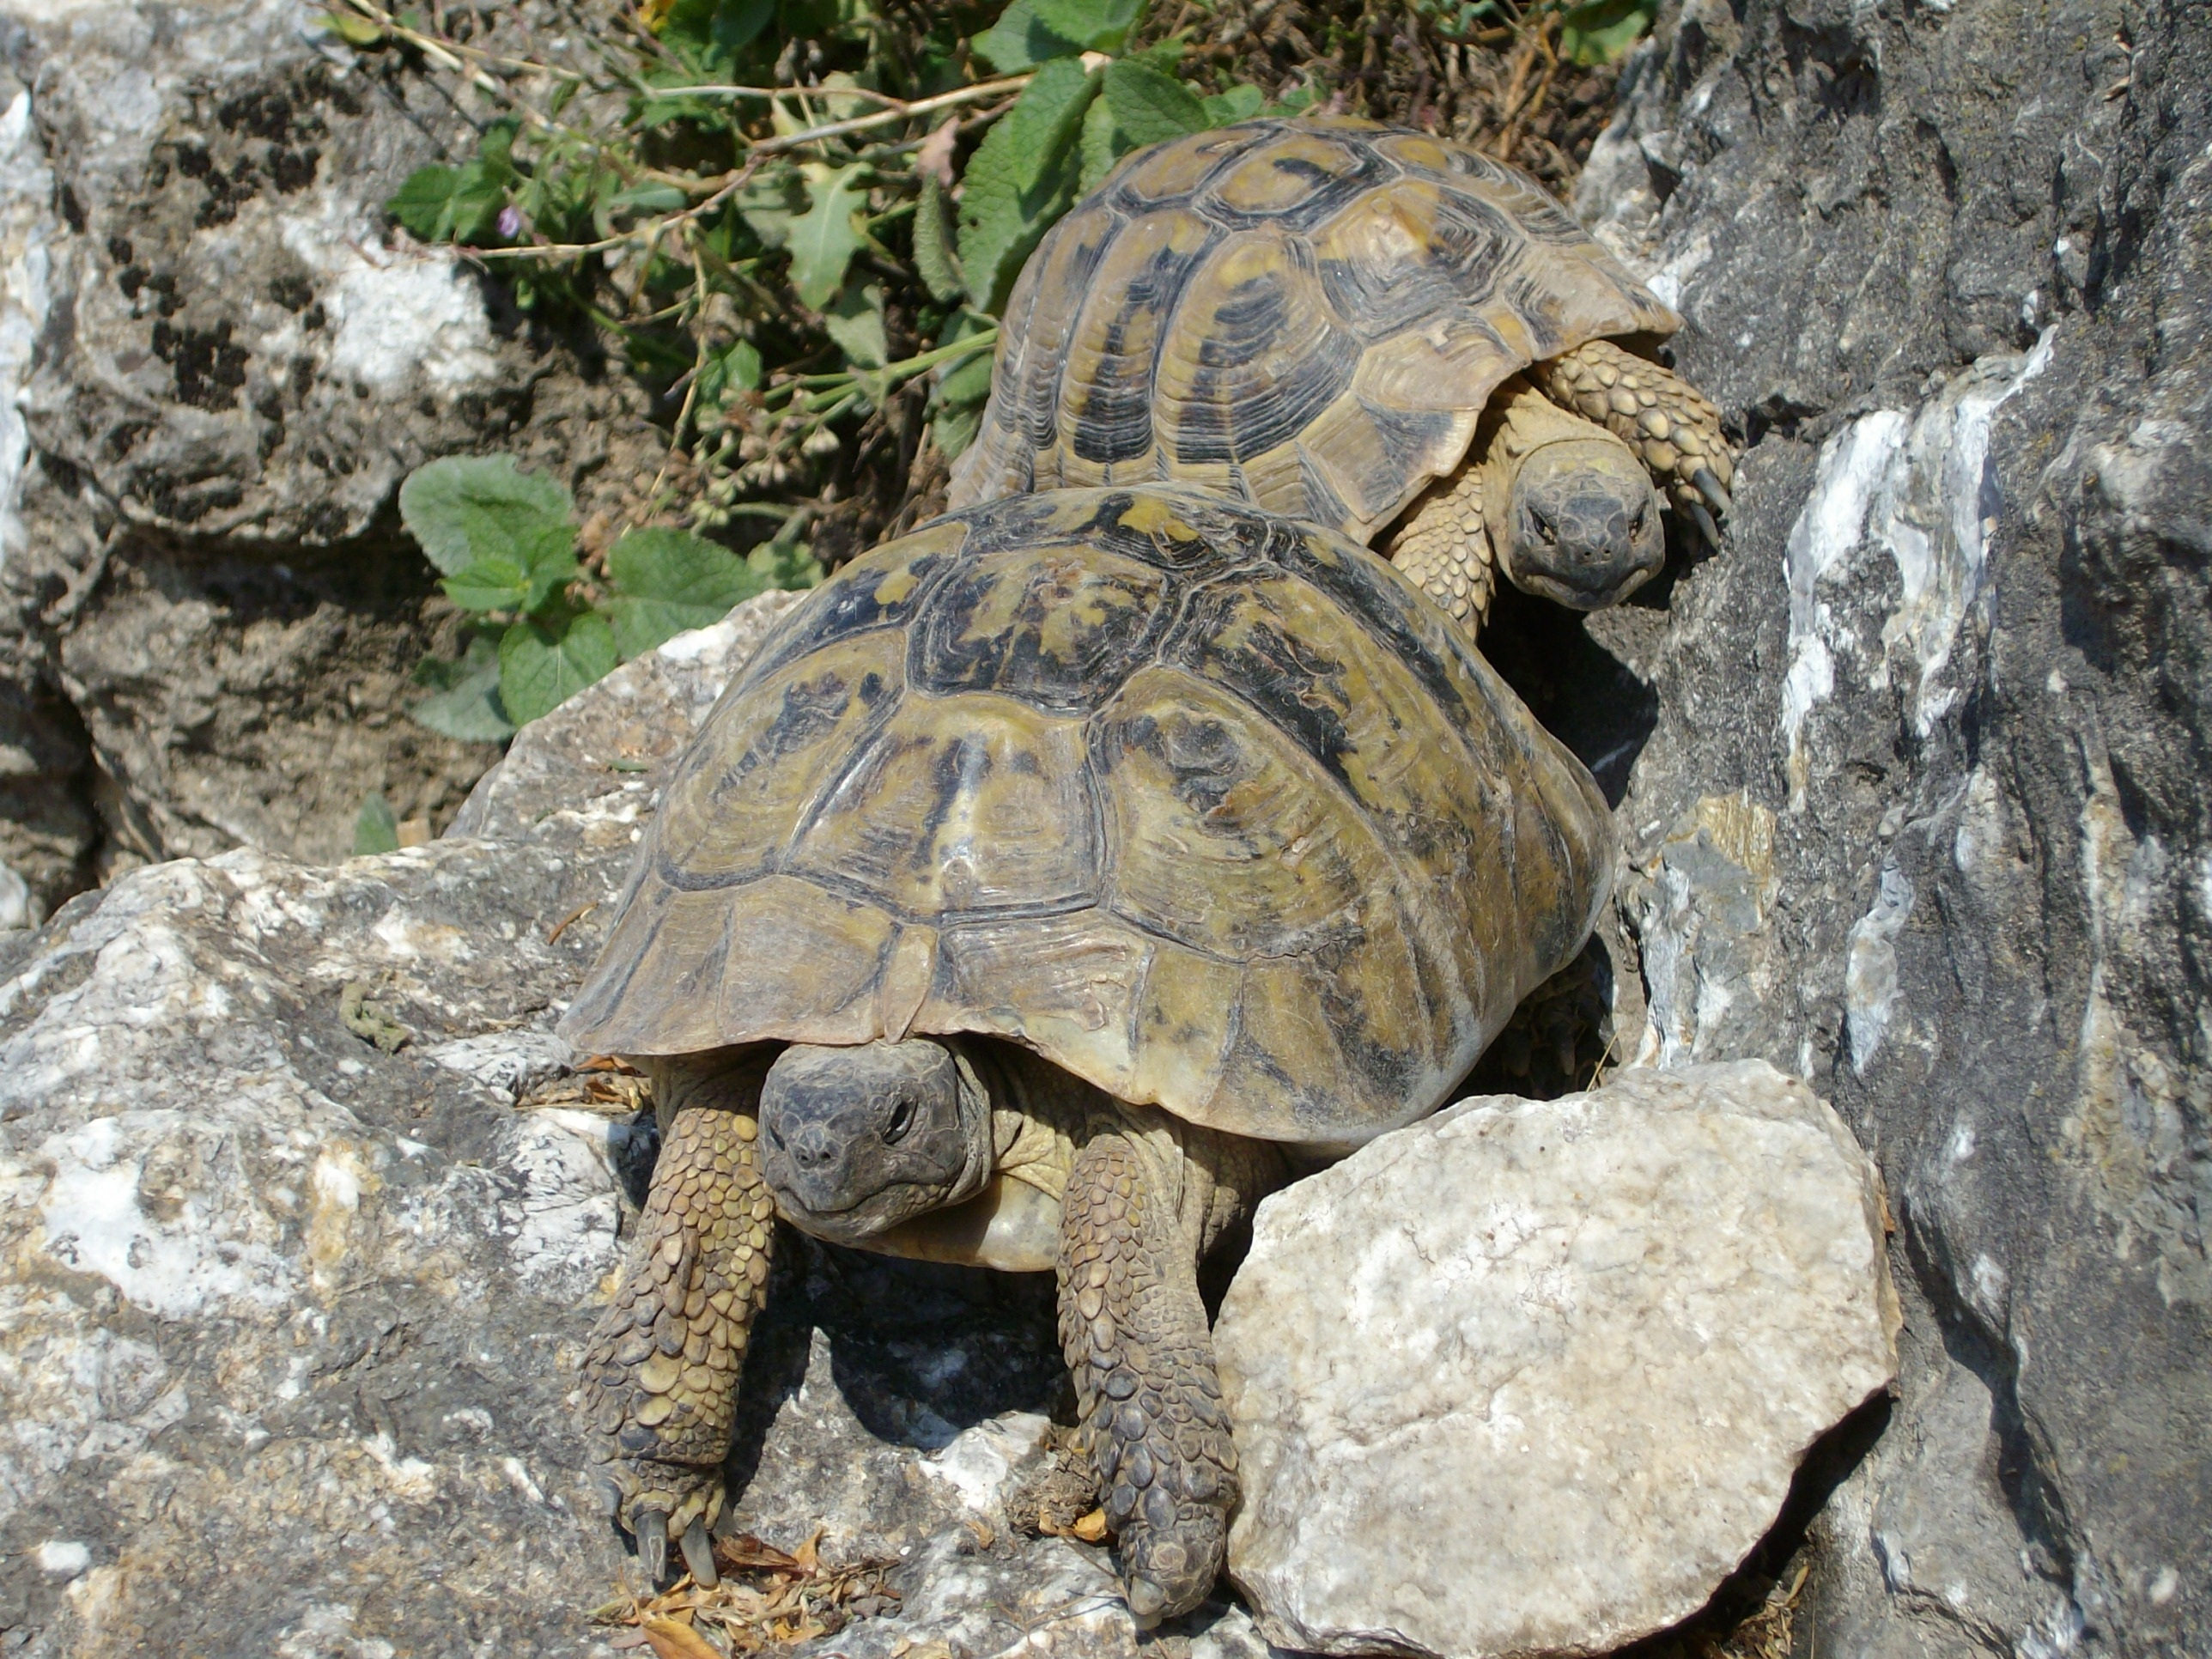
nature, animal, wildlife, turtle, reptile, fauna, rocks, tortoise, vertebrate, turtles, reptiles, box turtle, loggerhead, common snapping turtle, emydidae, chelydridae